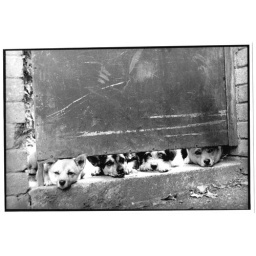
dogs under door